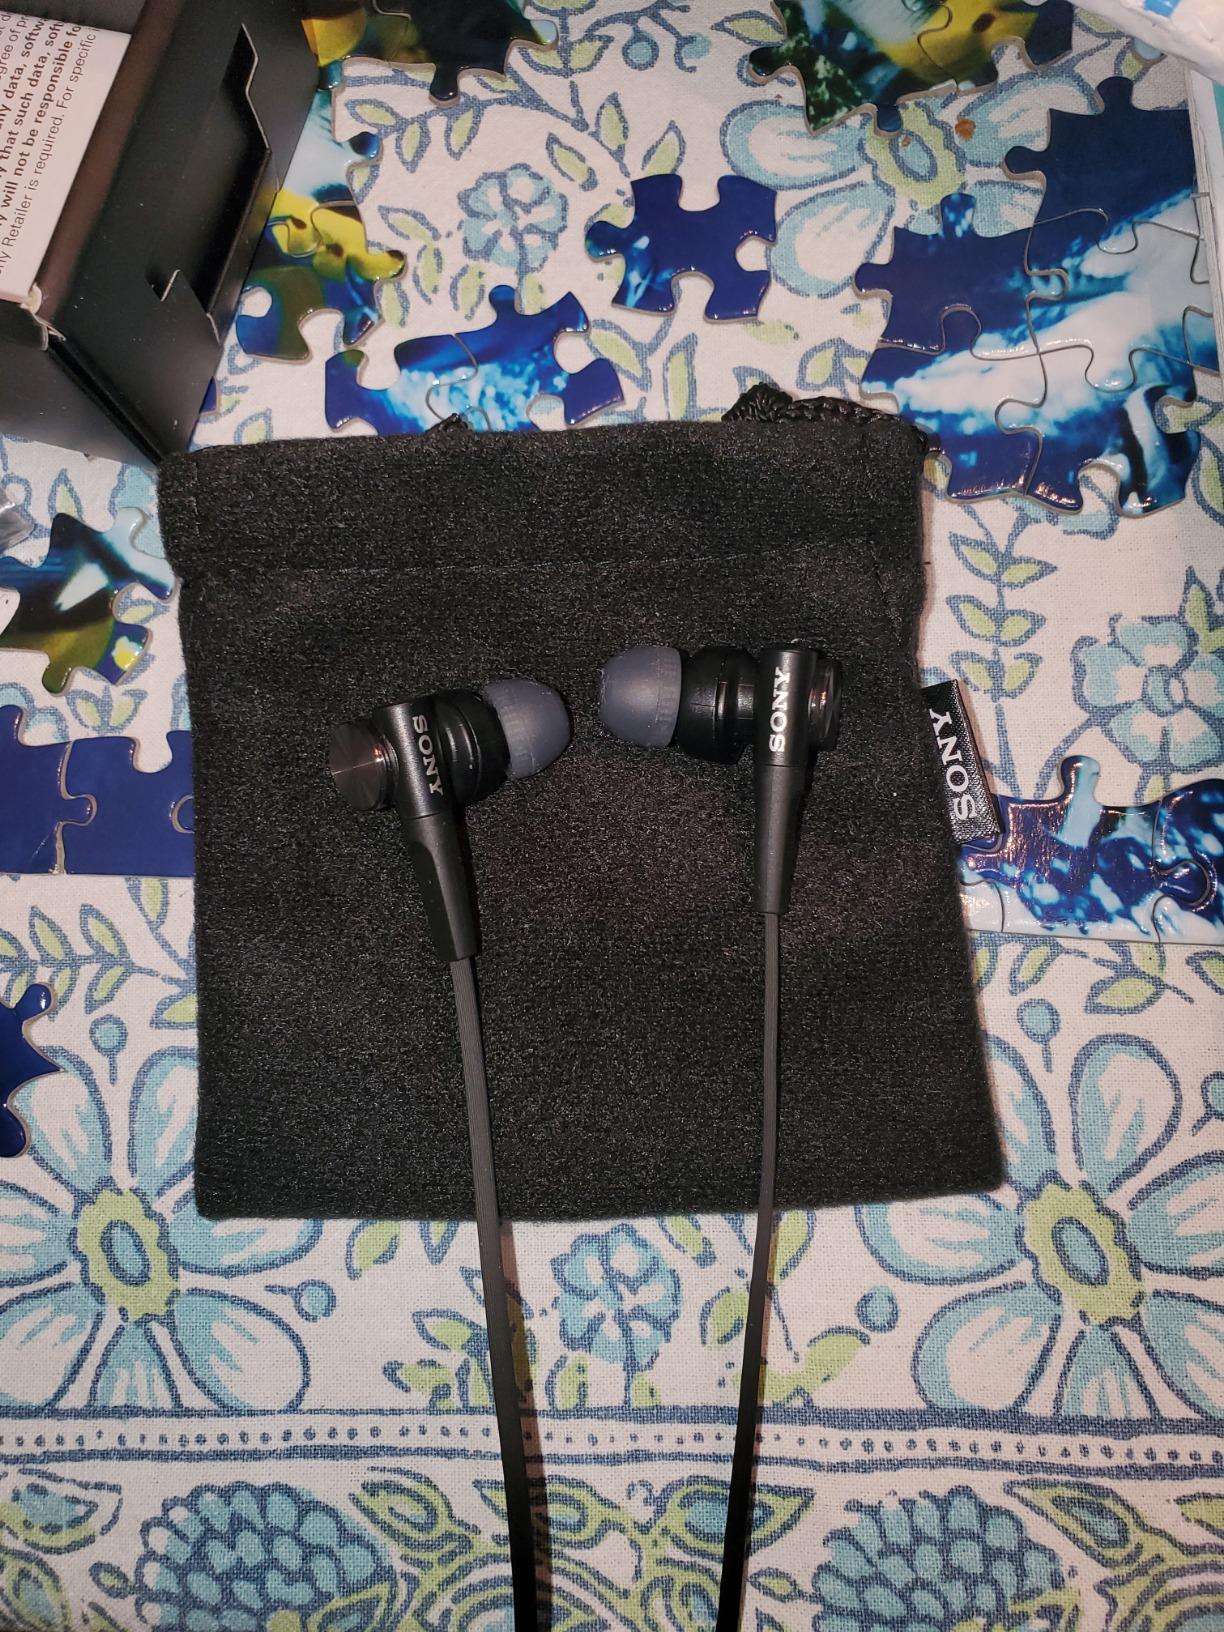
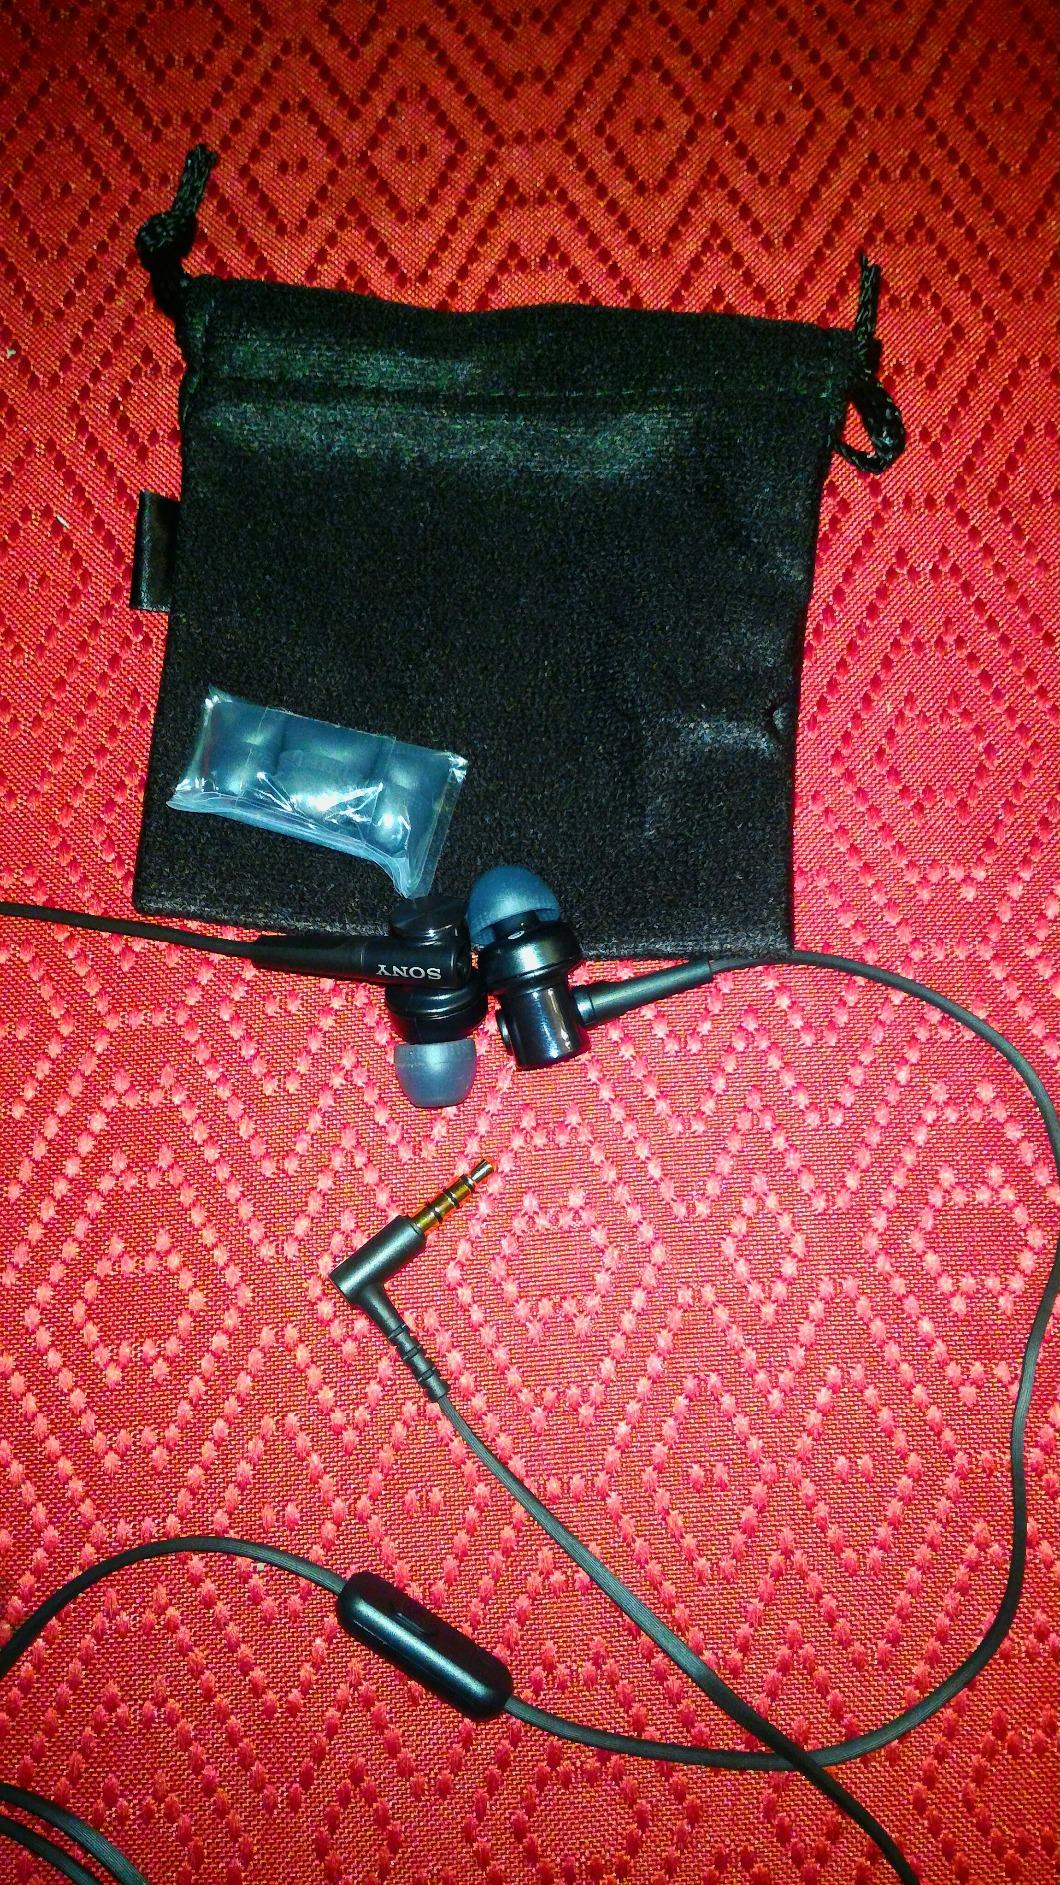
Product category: headphones
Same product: yes